Nordfriedhof (Leipzig)

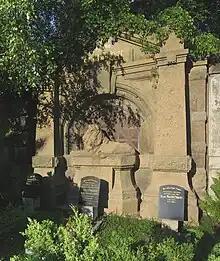
Monument of Ernst Pinkert, founder of Leipzig Zoo (with lion)

The Nordfriedhof ("North Cemetery") is a public cemetery run by the city of Leipzig, located at Berliner Straße 125–127 in the district of Eutritzsch between Hamburger Straße, Theresienstraße and Maximilianallee, directly adjoining the smaller Old Jewish Burial Ground ("Alter Israelitischer Friedhof").